Botataung Township

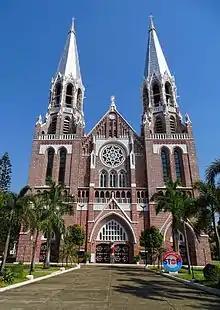
St. Mary's Cathedral at the corner of Bo Aung Kyaw Road

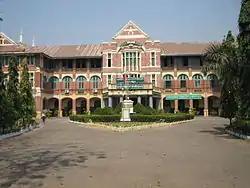
Basic Education High School 6 Botahtaung

In October 2012, Pearl Land Company won a rental bid from the Myanma Port Authority to redevelop the Botahtaung jetty into a recreation area with hotels.